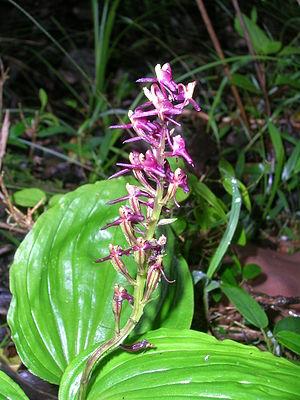
La tribu des Malaxideae est une tribu de la sous-famille des Epidendroideae, famille des Orchidaceae.